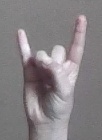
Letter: la